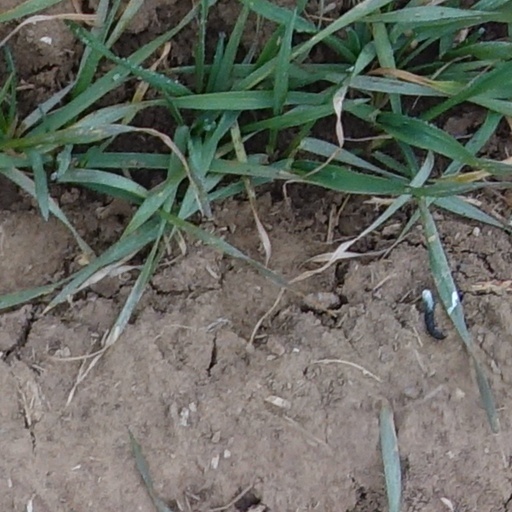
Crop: wheat